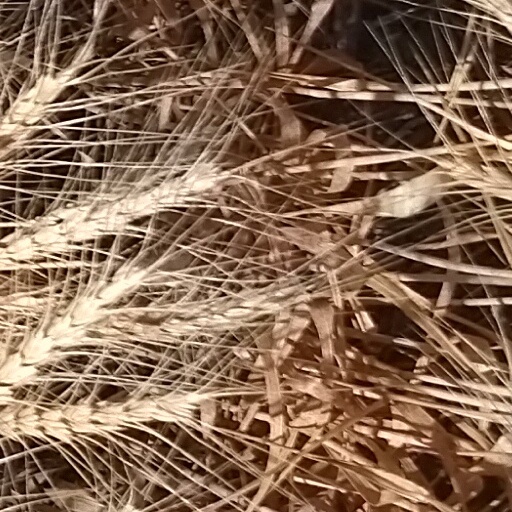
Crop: wheat